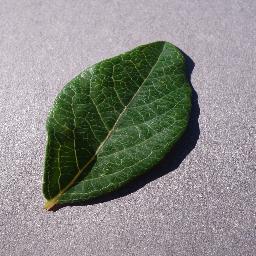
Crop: blueberry
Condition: healthy